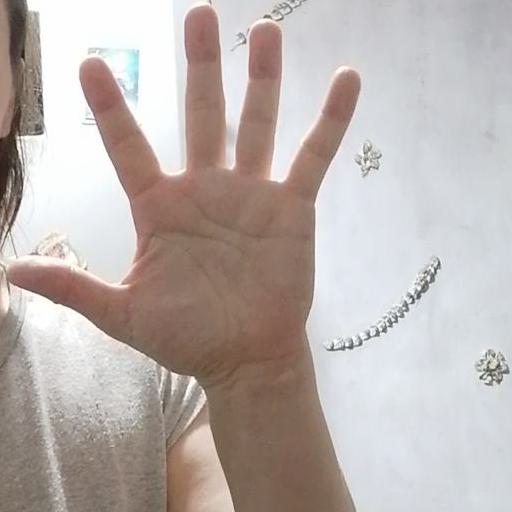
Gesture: palm